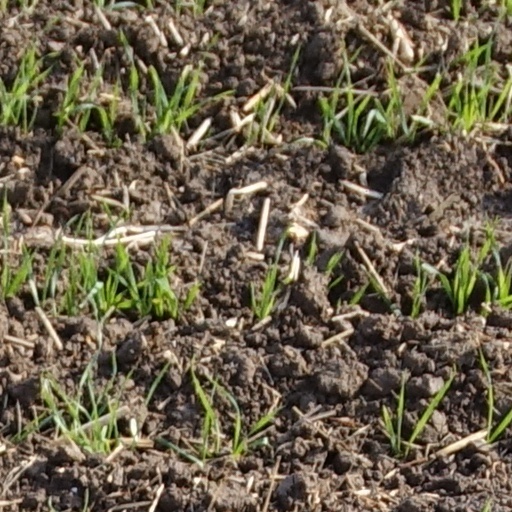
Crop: wheat